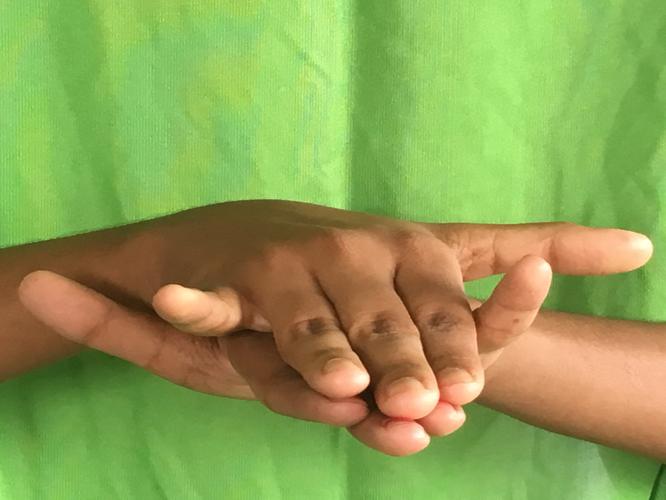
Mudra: Varaha
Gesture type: double_hand